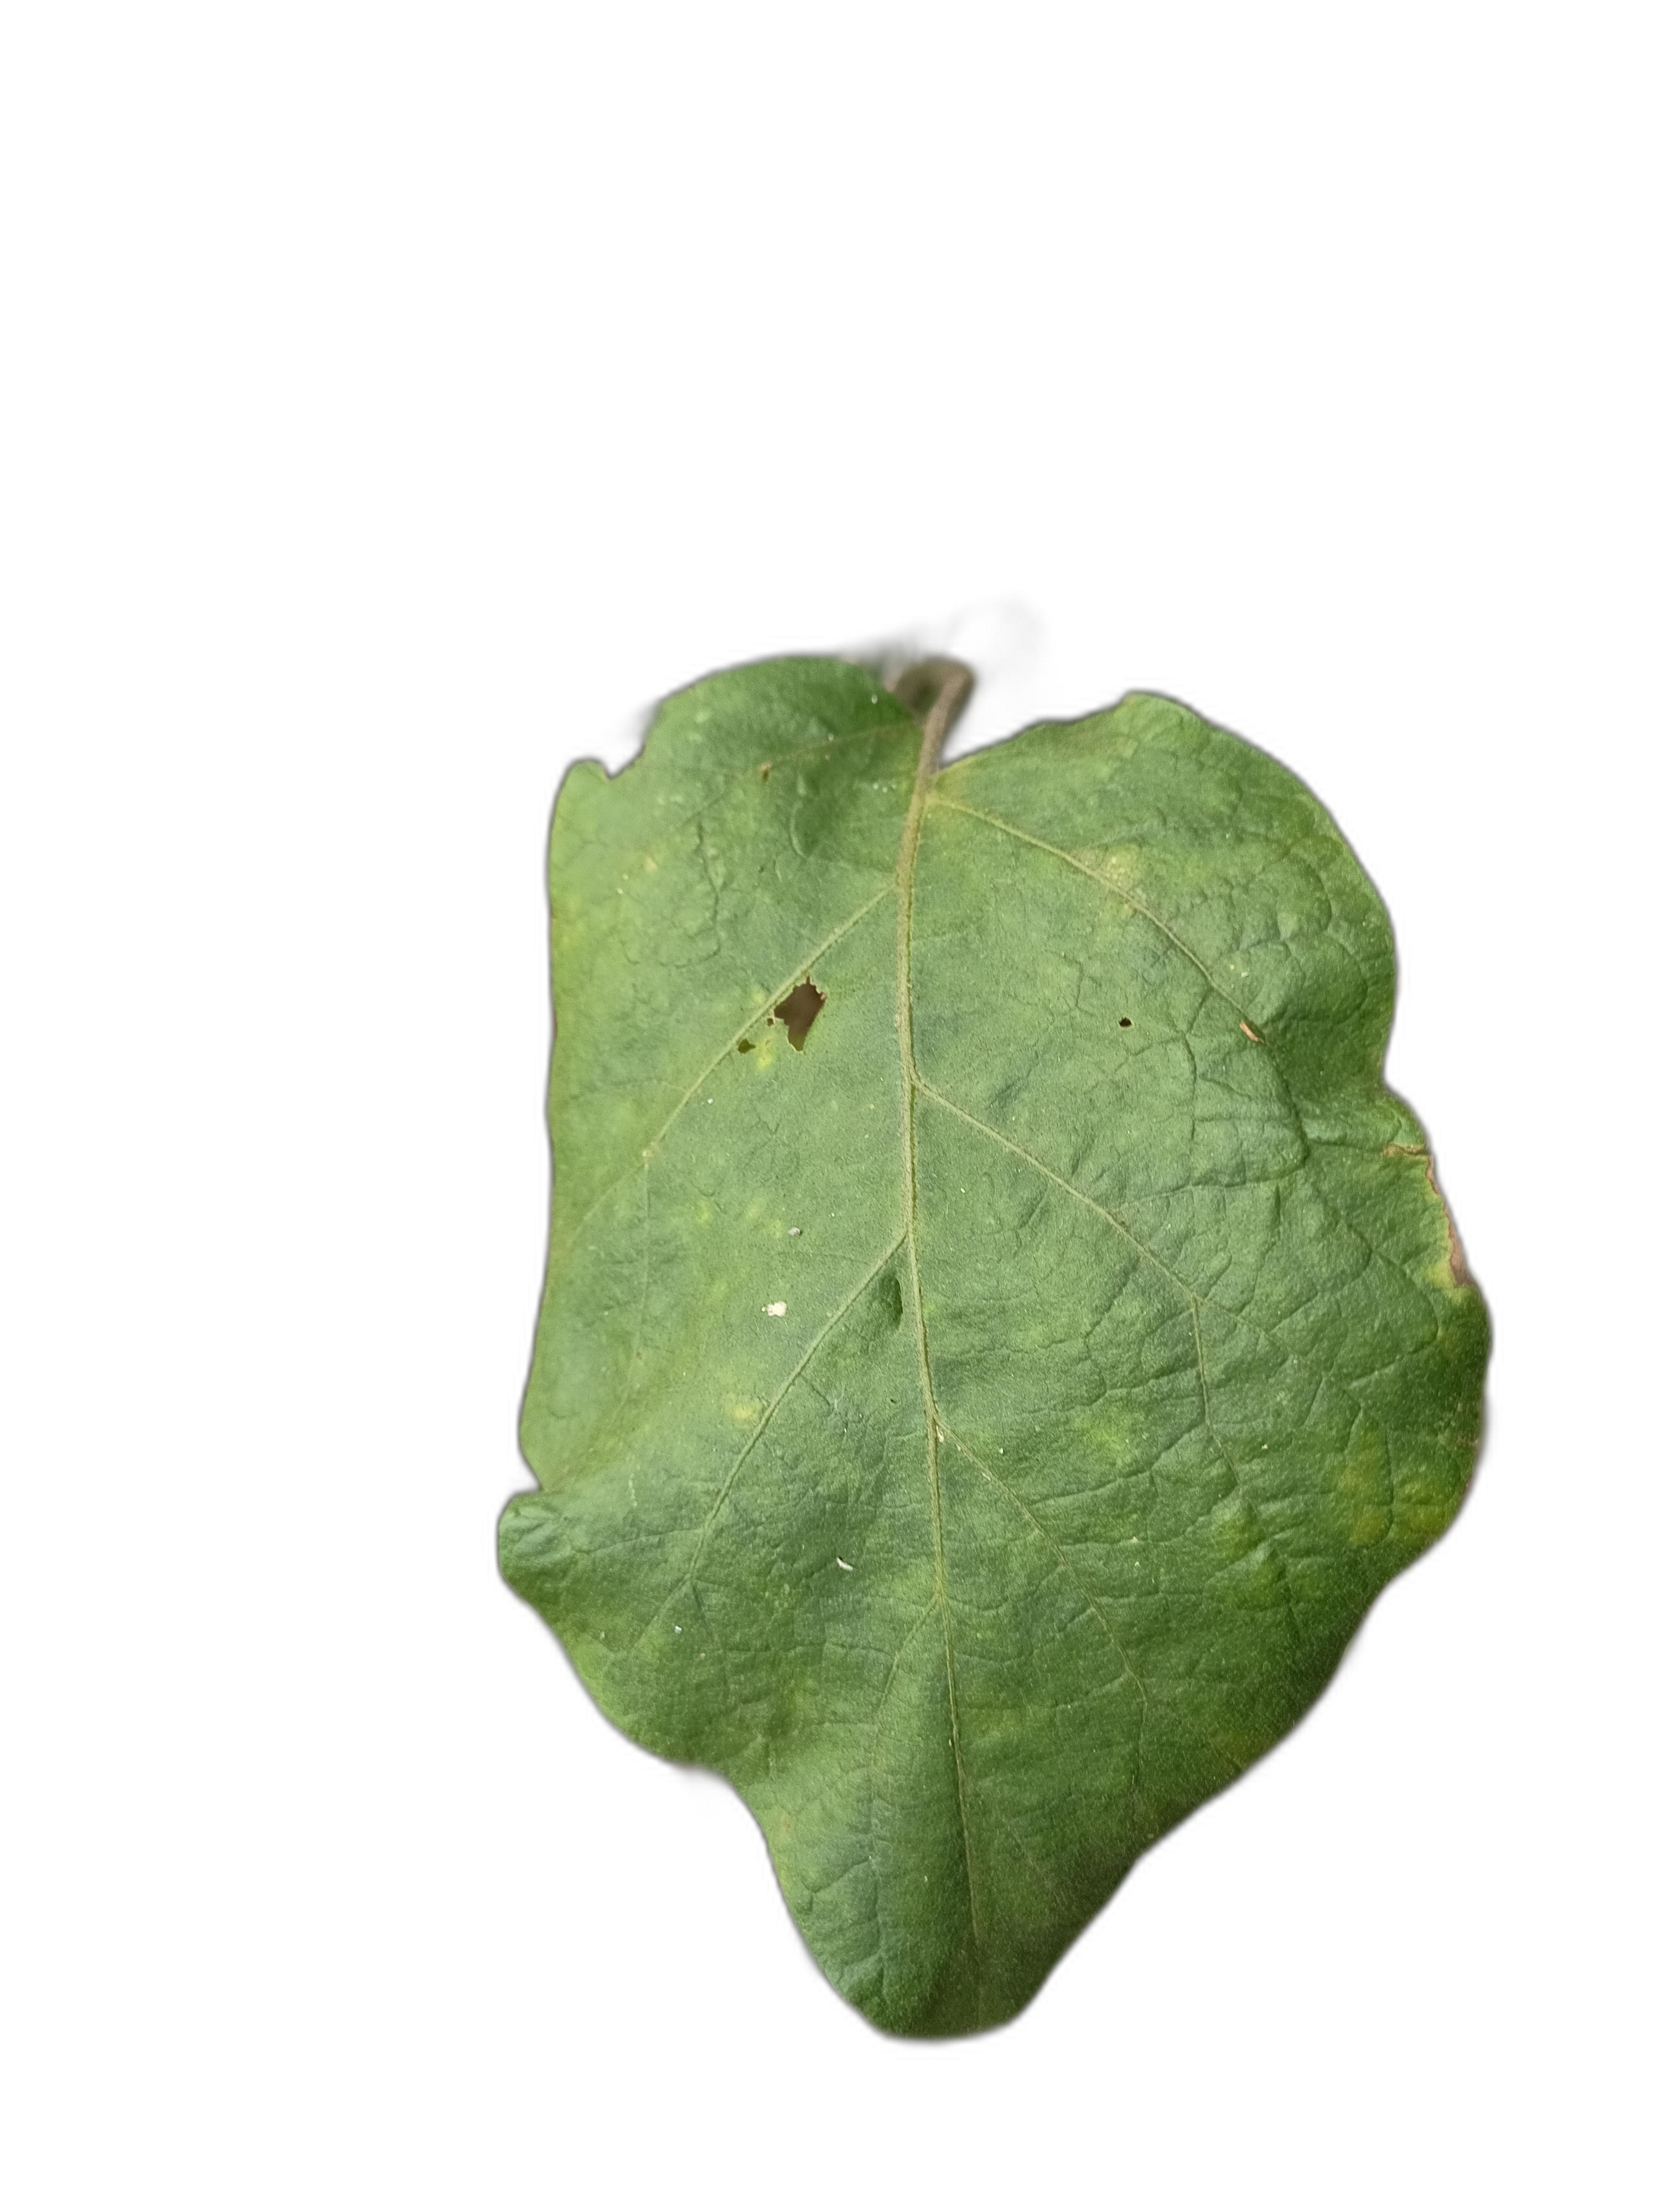
Label: Insect Pest Disease